Western Australian emergency of March 1944

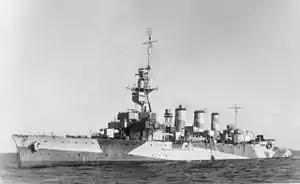
The light cruiser protected merchant vessels and US Navy submarine tenders during the emergency.

The air defences of the Perth–Fremantle area were improved in response to the threat of attack. No. 85 Squadron was initially the only fighter squadron available in the region, but the two Spitfire squadrons also assumed responsibility for this task within hours of their arrival on 12 March. No. 25 Squadron was assigned to attack any Japanese warships with its dive bombers. As well as these air units, the light cruiser and heavy cruiser were anchored near the merchant ships in Gage Roads on 10 March to provide anti-aircraft defence in the event of an attack.